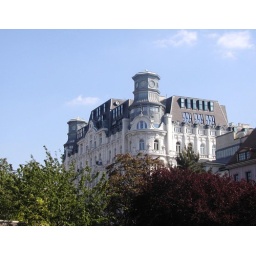
Random cute building in Vienna, Austria